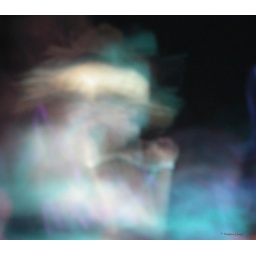
This is long exposure of a girl in a straw hat dancing.... nothing done in photoshop.